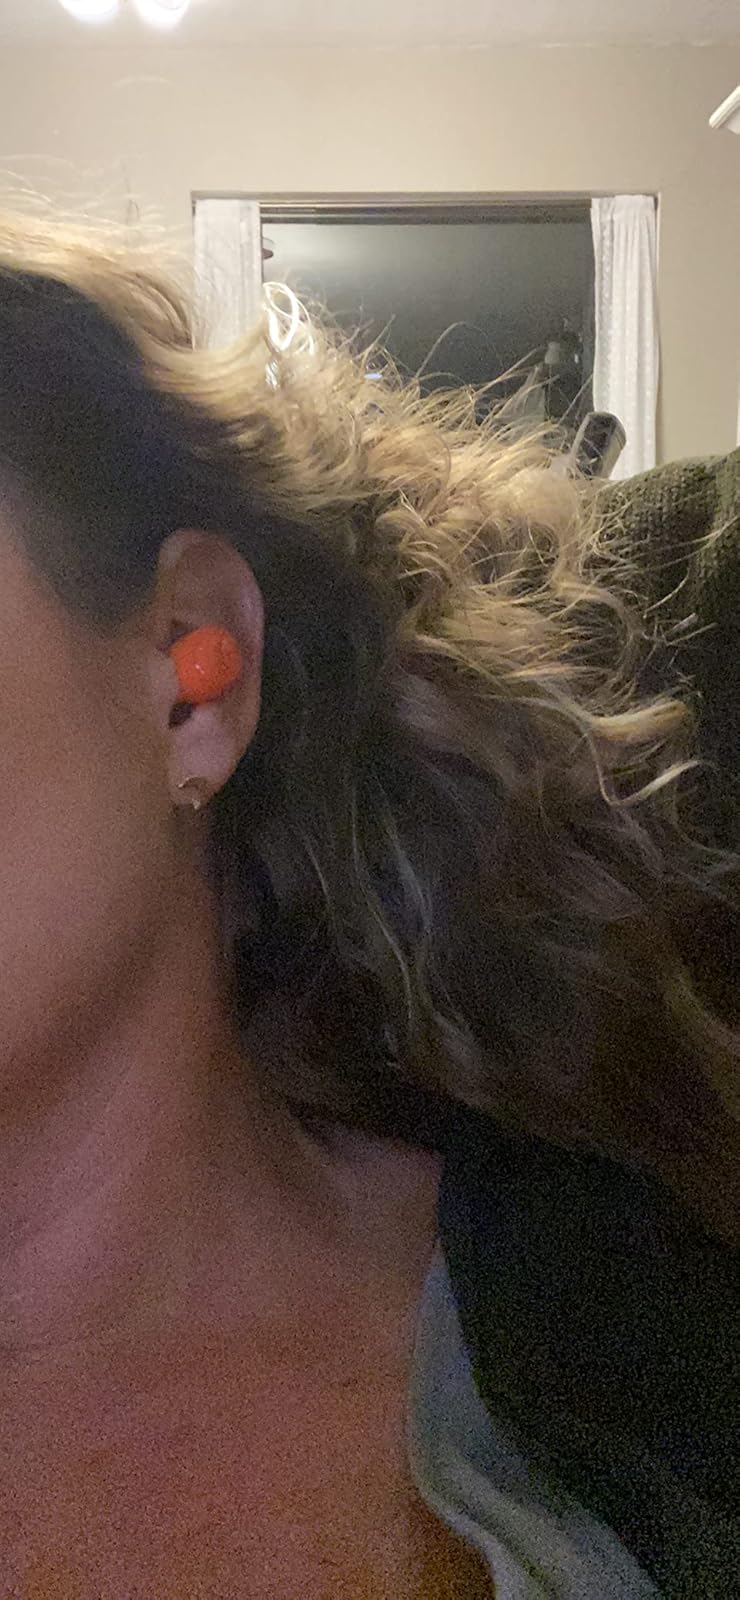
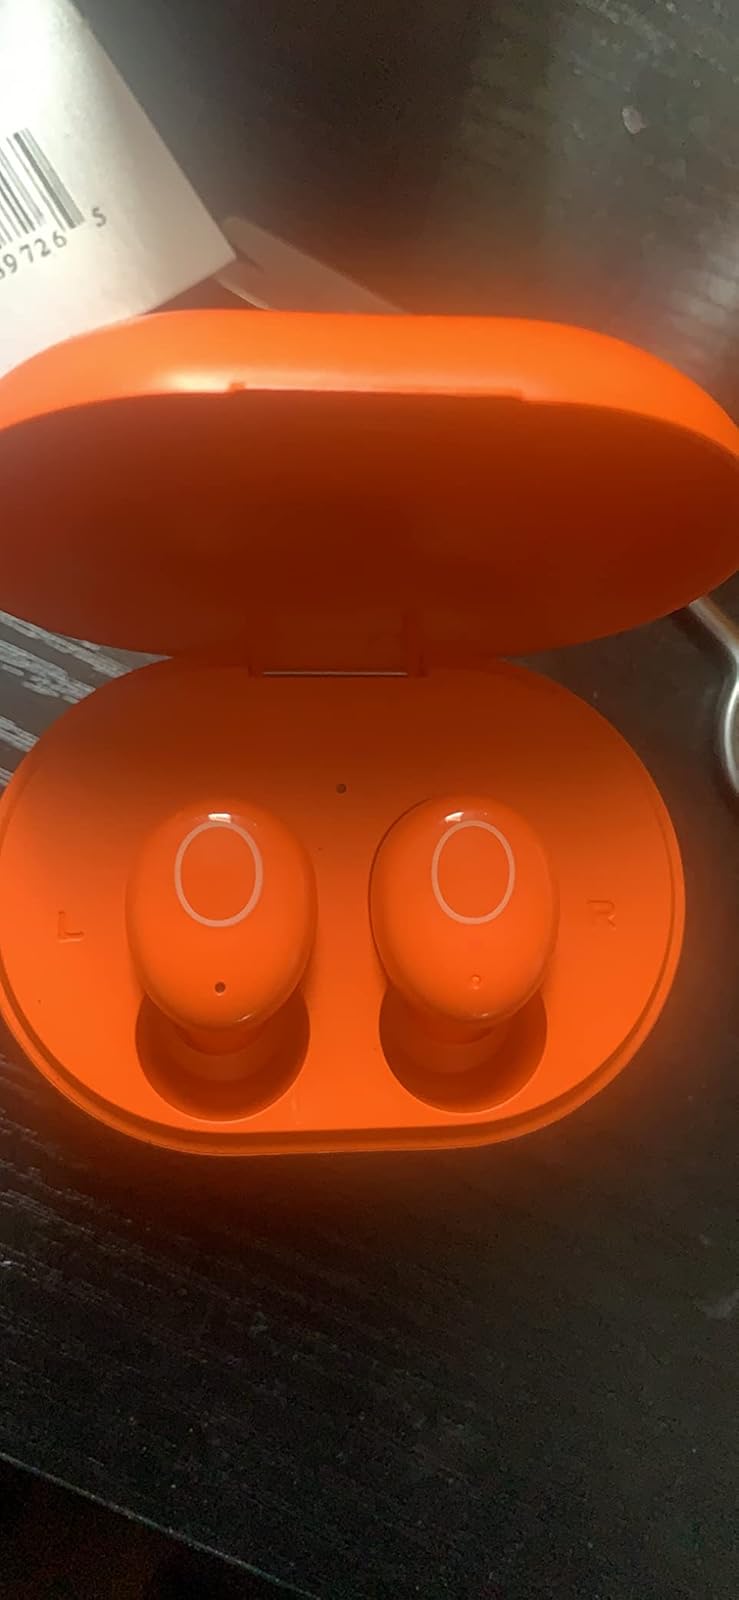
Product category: earbuds
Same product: yes